James Intercisus

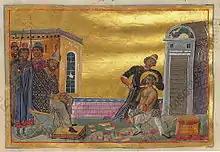
The martyrdom of James, from the Menologion of Basil II.

Guillermus Ludovicus, bishop of Salpi, gifted to the abbey of St Paul in Cormery, the place where he had been a monk, several relics, including the head of James, on 19 July 1103.